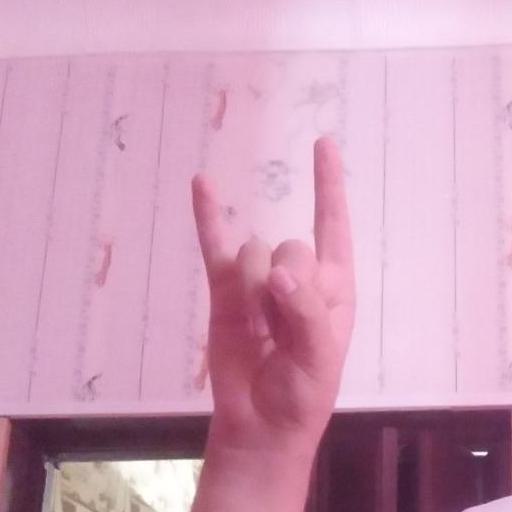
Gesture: rock